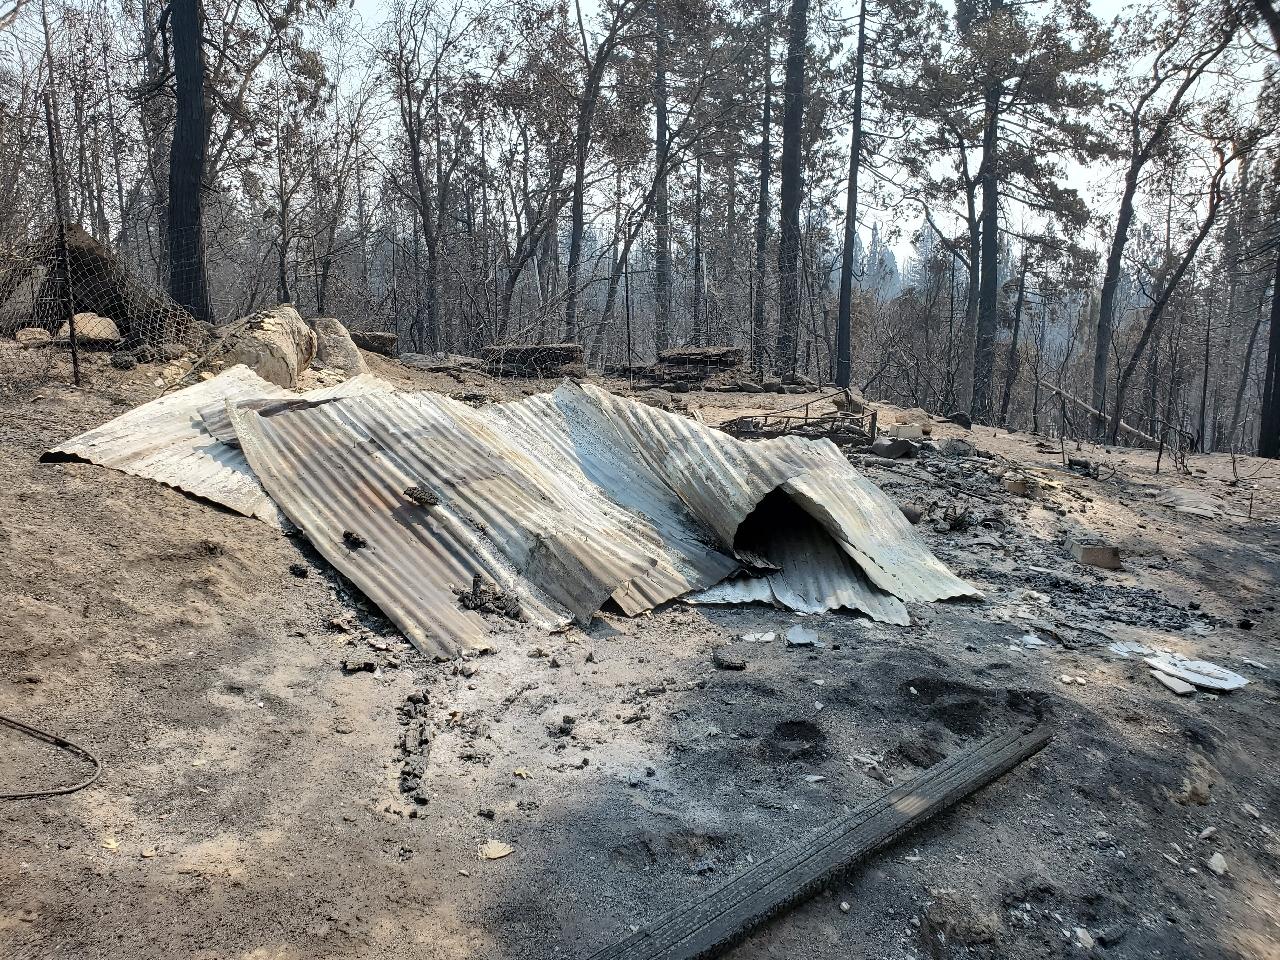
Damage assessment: destroyed